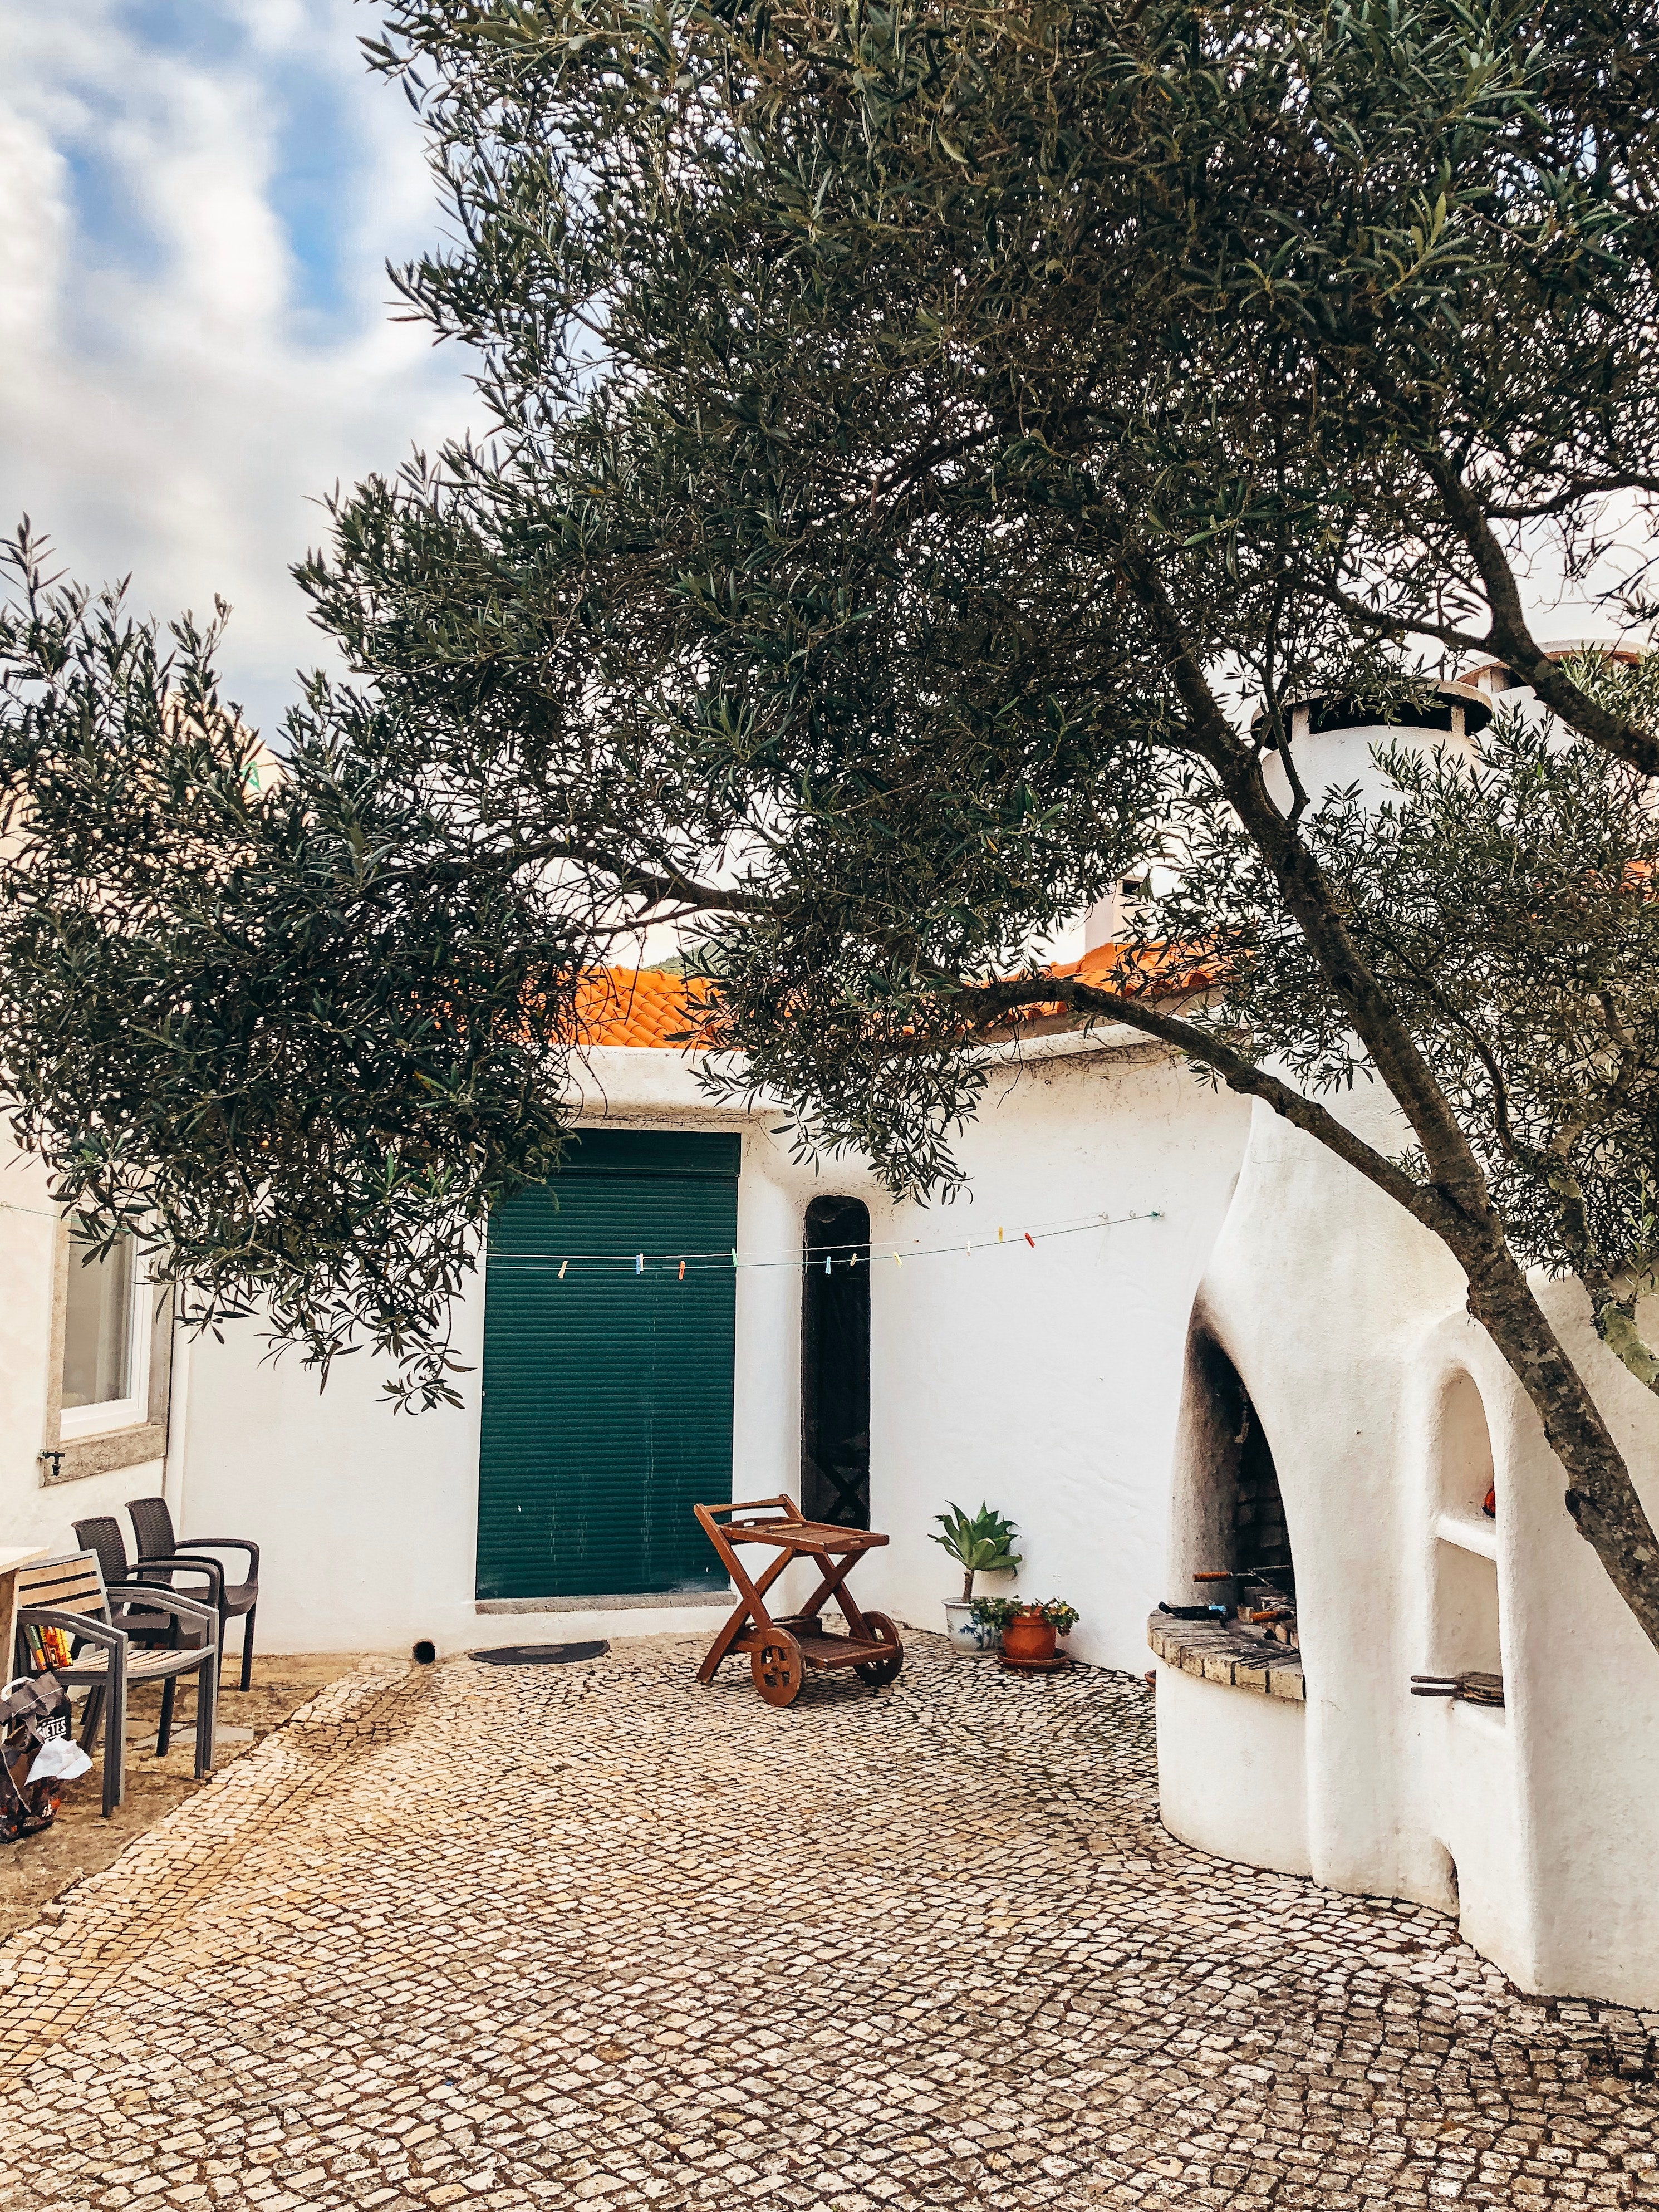
property, house, architecture, building, real estate, home, yellow, tree, facade, vacation, residential area, room, plant, estate, tourism, window, roof, leisure, hacienda, villa, courtyard